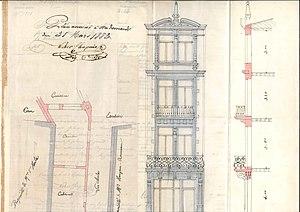
Bâtiment et façade du n°16 Place du Martyr, Verviers, 1883
Le Sélect est une salle de cinéma située à Verviers, au nᵒ 16 de la place du Martyr, inaugurée le 6 septembre 1913. Le Sélect dut fermer ses portes en décembre 1977 car le bâtiment ne correspondait plus aux normes de sécurité en cas d’incendie.